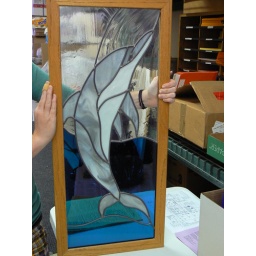
Beautiful stained glass with wooden frame shipped from the West Coast &amp;amp; hand made by a WFS member.